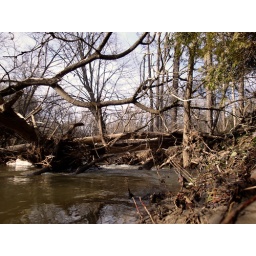
river flowing under tree